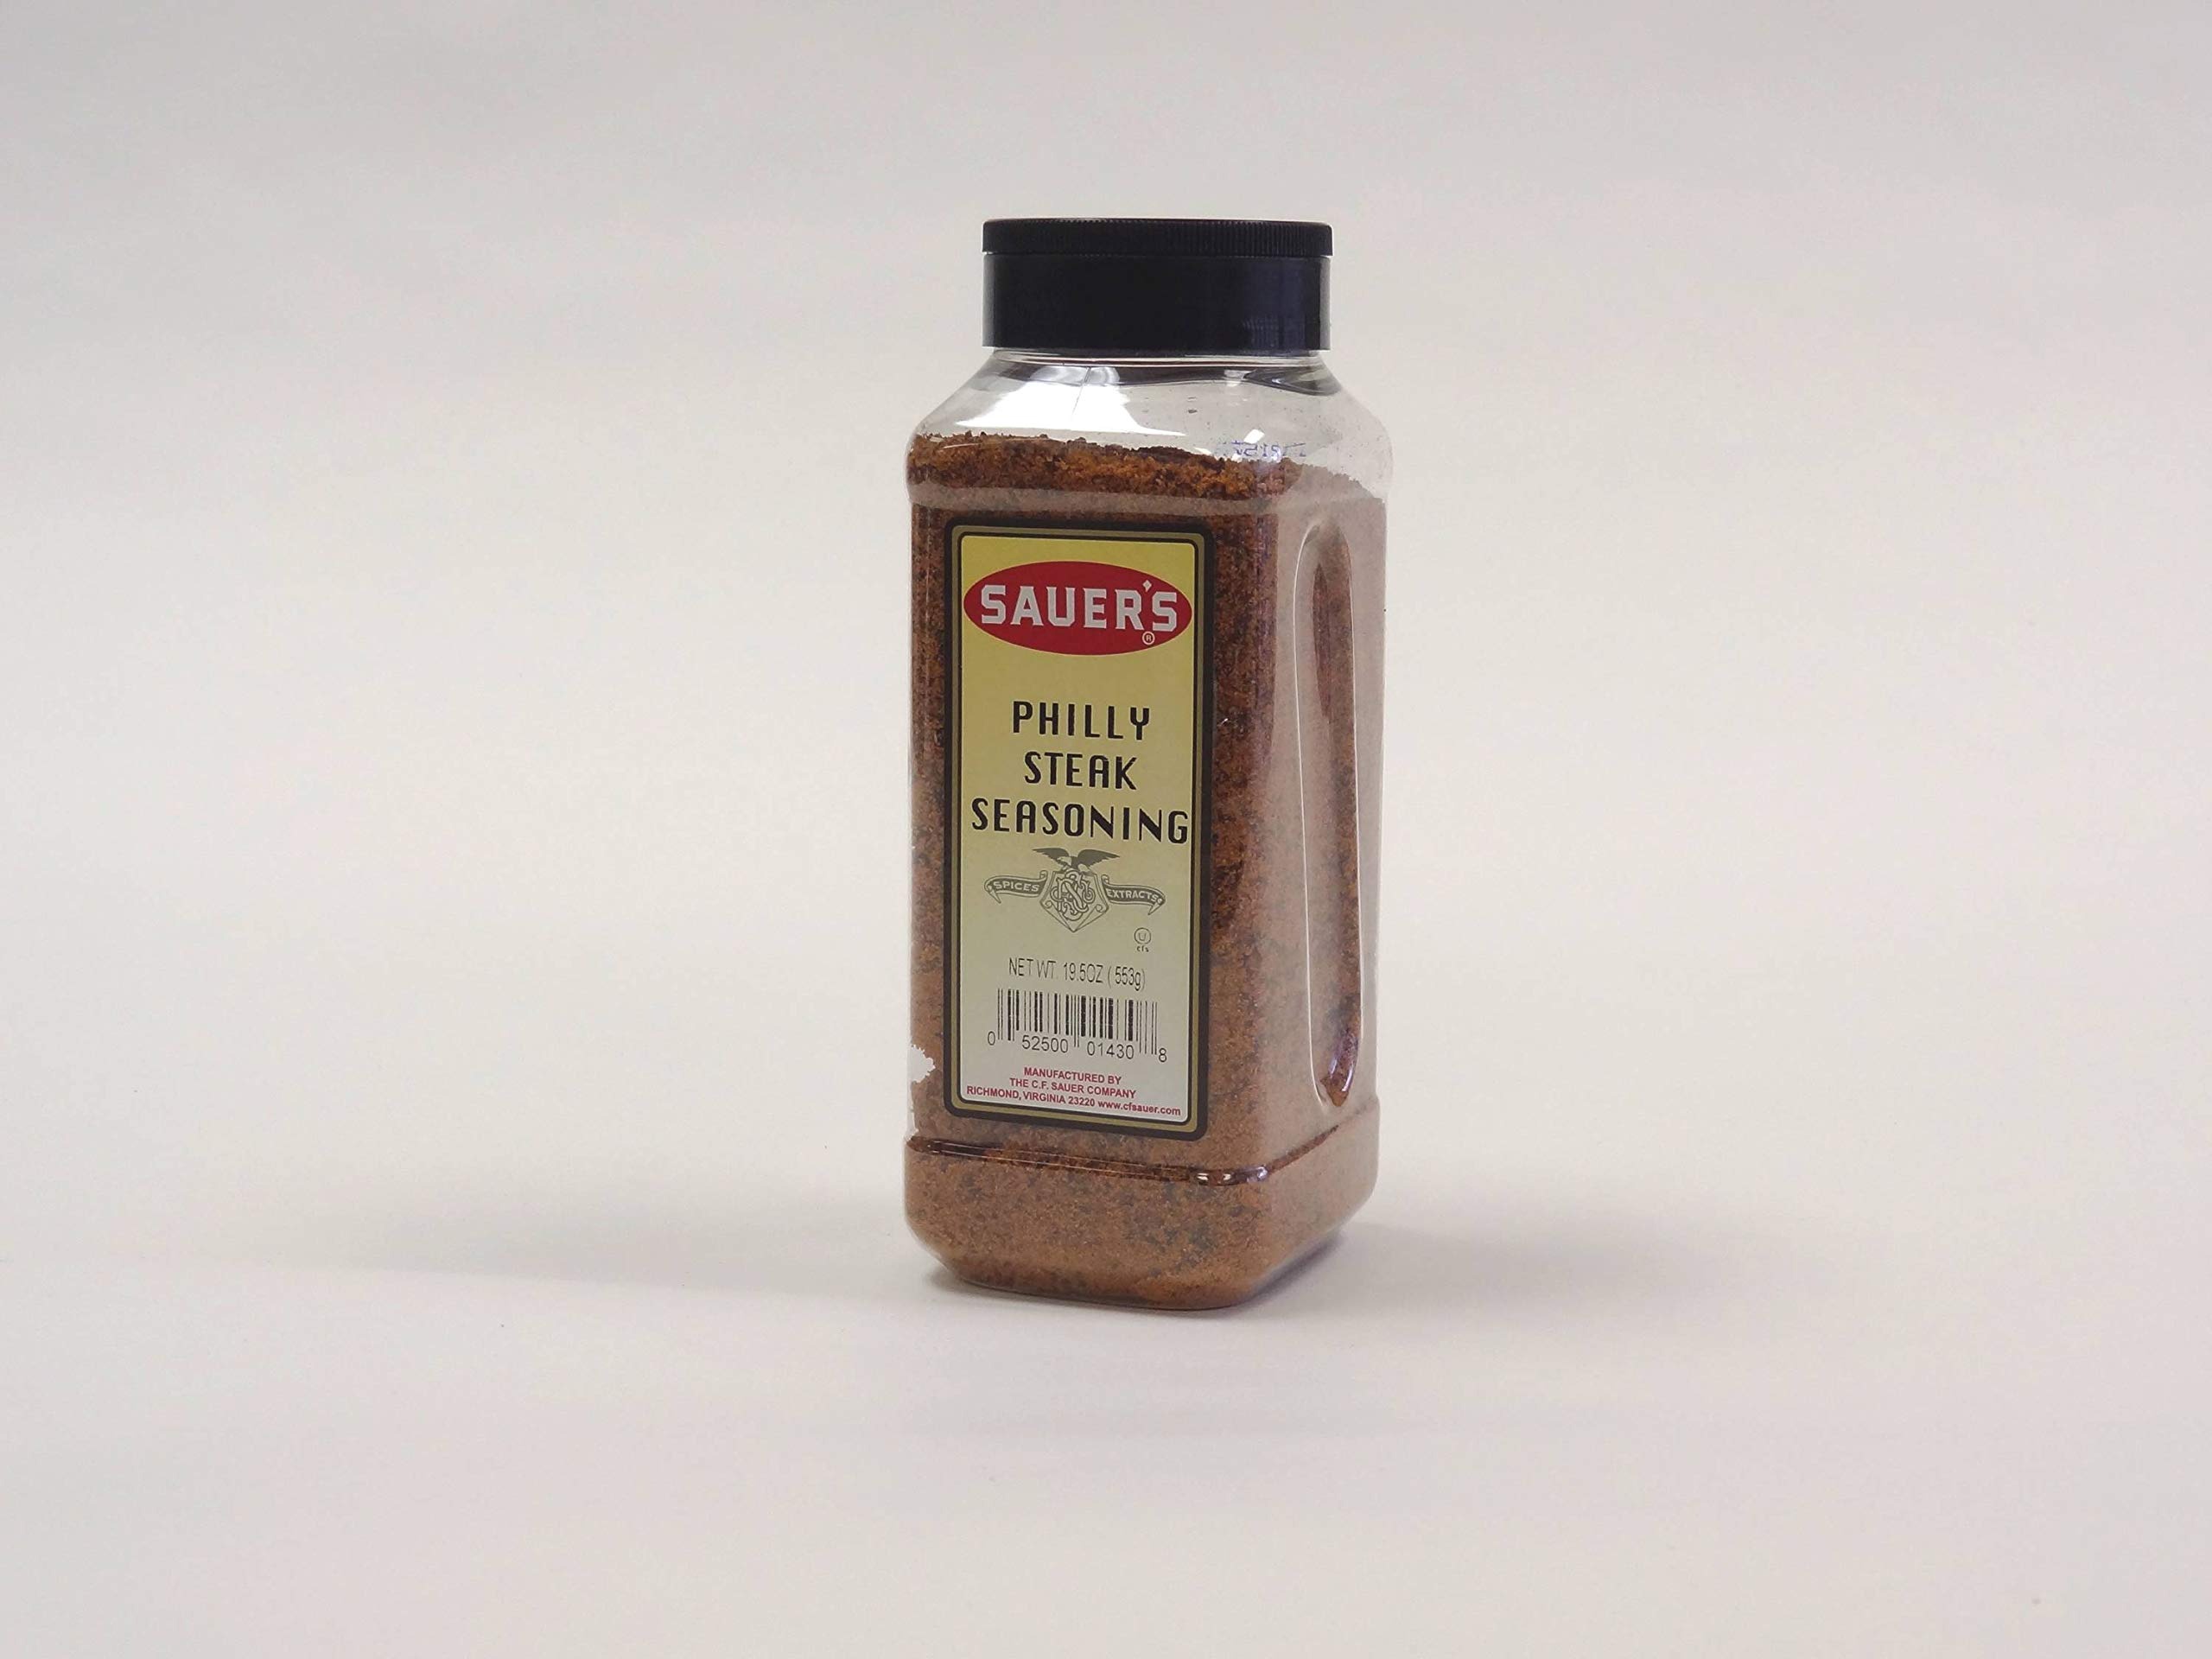
Item Name: C.F. Sauer Foods Philly Steak Seasoning, 19.5 Ounce -- 6 per case.
Product Description: C.F. Sauer Foods Philly Steak Seasoning, 19.5 Ounce -- 6 per case. Additional seasoning for Philly Steaks. Kosher
Value: 6.0
Unit: Count

Price: 92.63